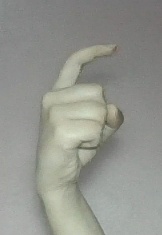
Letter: ra